Varosha, Pazardzhik

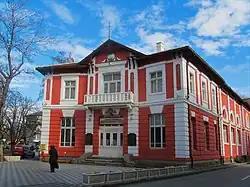
Community centre ("chitalishte") Videlina

In 1862 a community centre, also known as a chitalishte, was opened in Varosha. It was one of the first during the Revival in Bulgaria. The painter Stanislav Dospevski gave the name, which meant light and education. The chairmen of the community center board were Kostadin Ivanchov Penov, Georgi Konsulov, Konstantin Velichkov, Yakov Matakiev and Todor Kirov. The board took the initiative to build its own building in 1896 and the city administration decided to give 2503 m of land in Varosha. On 2 February 1870 a women's union called Prosveta was established which directly engaged in the management of the girls' school, making sure to locate teachers and provide funds for their payment.